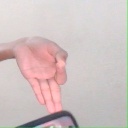
अक्षर: ज्ञ